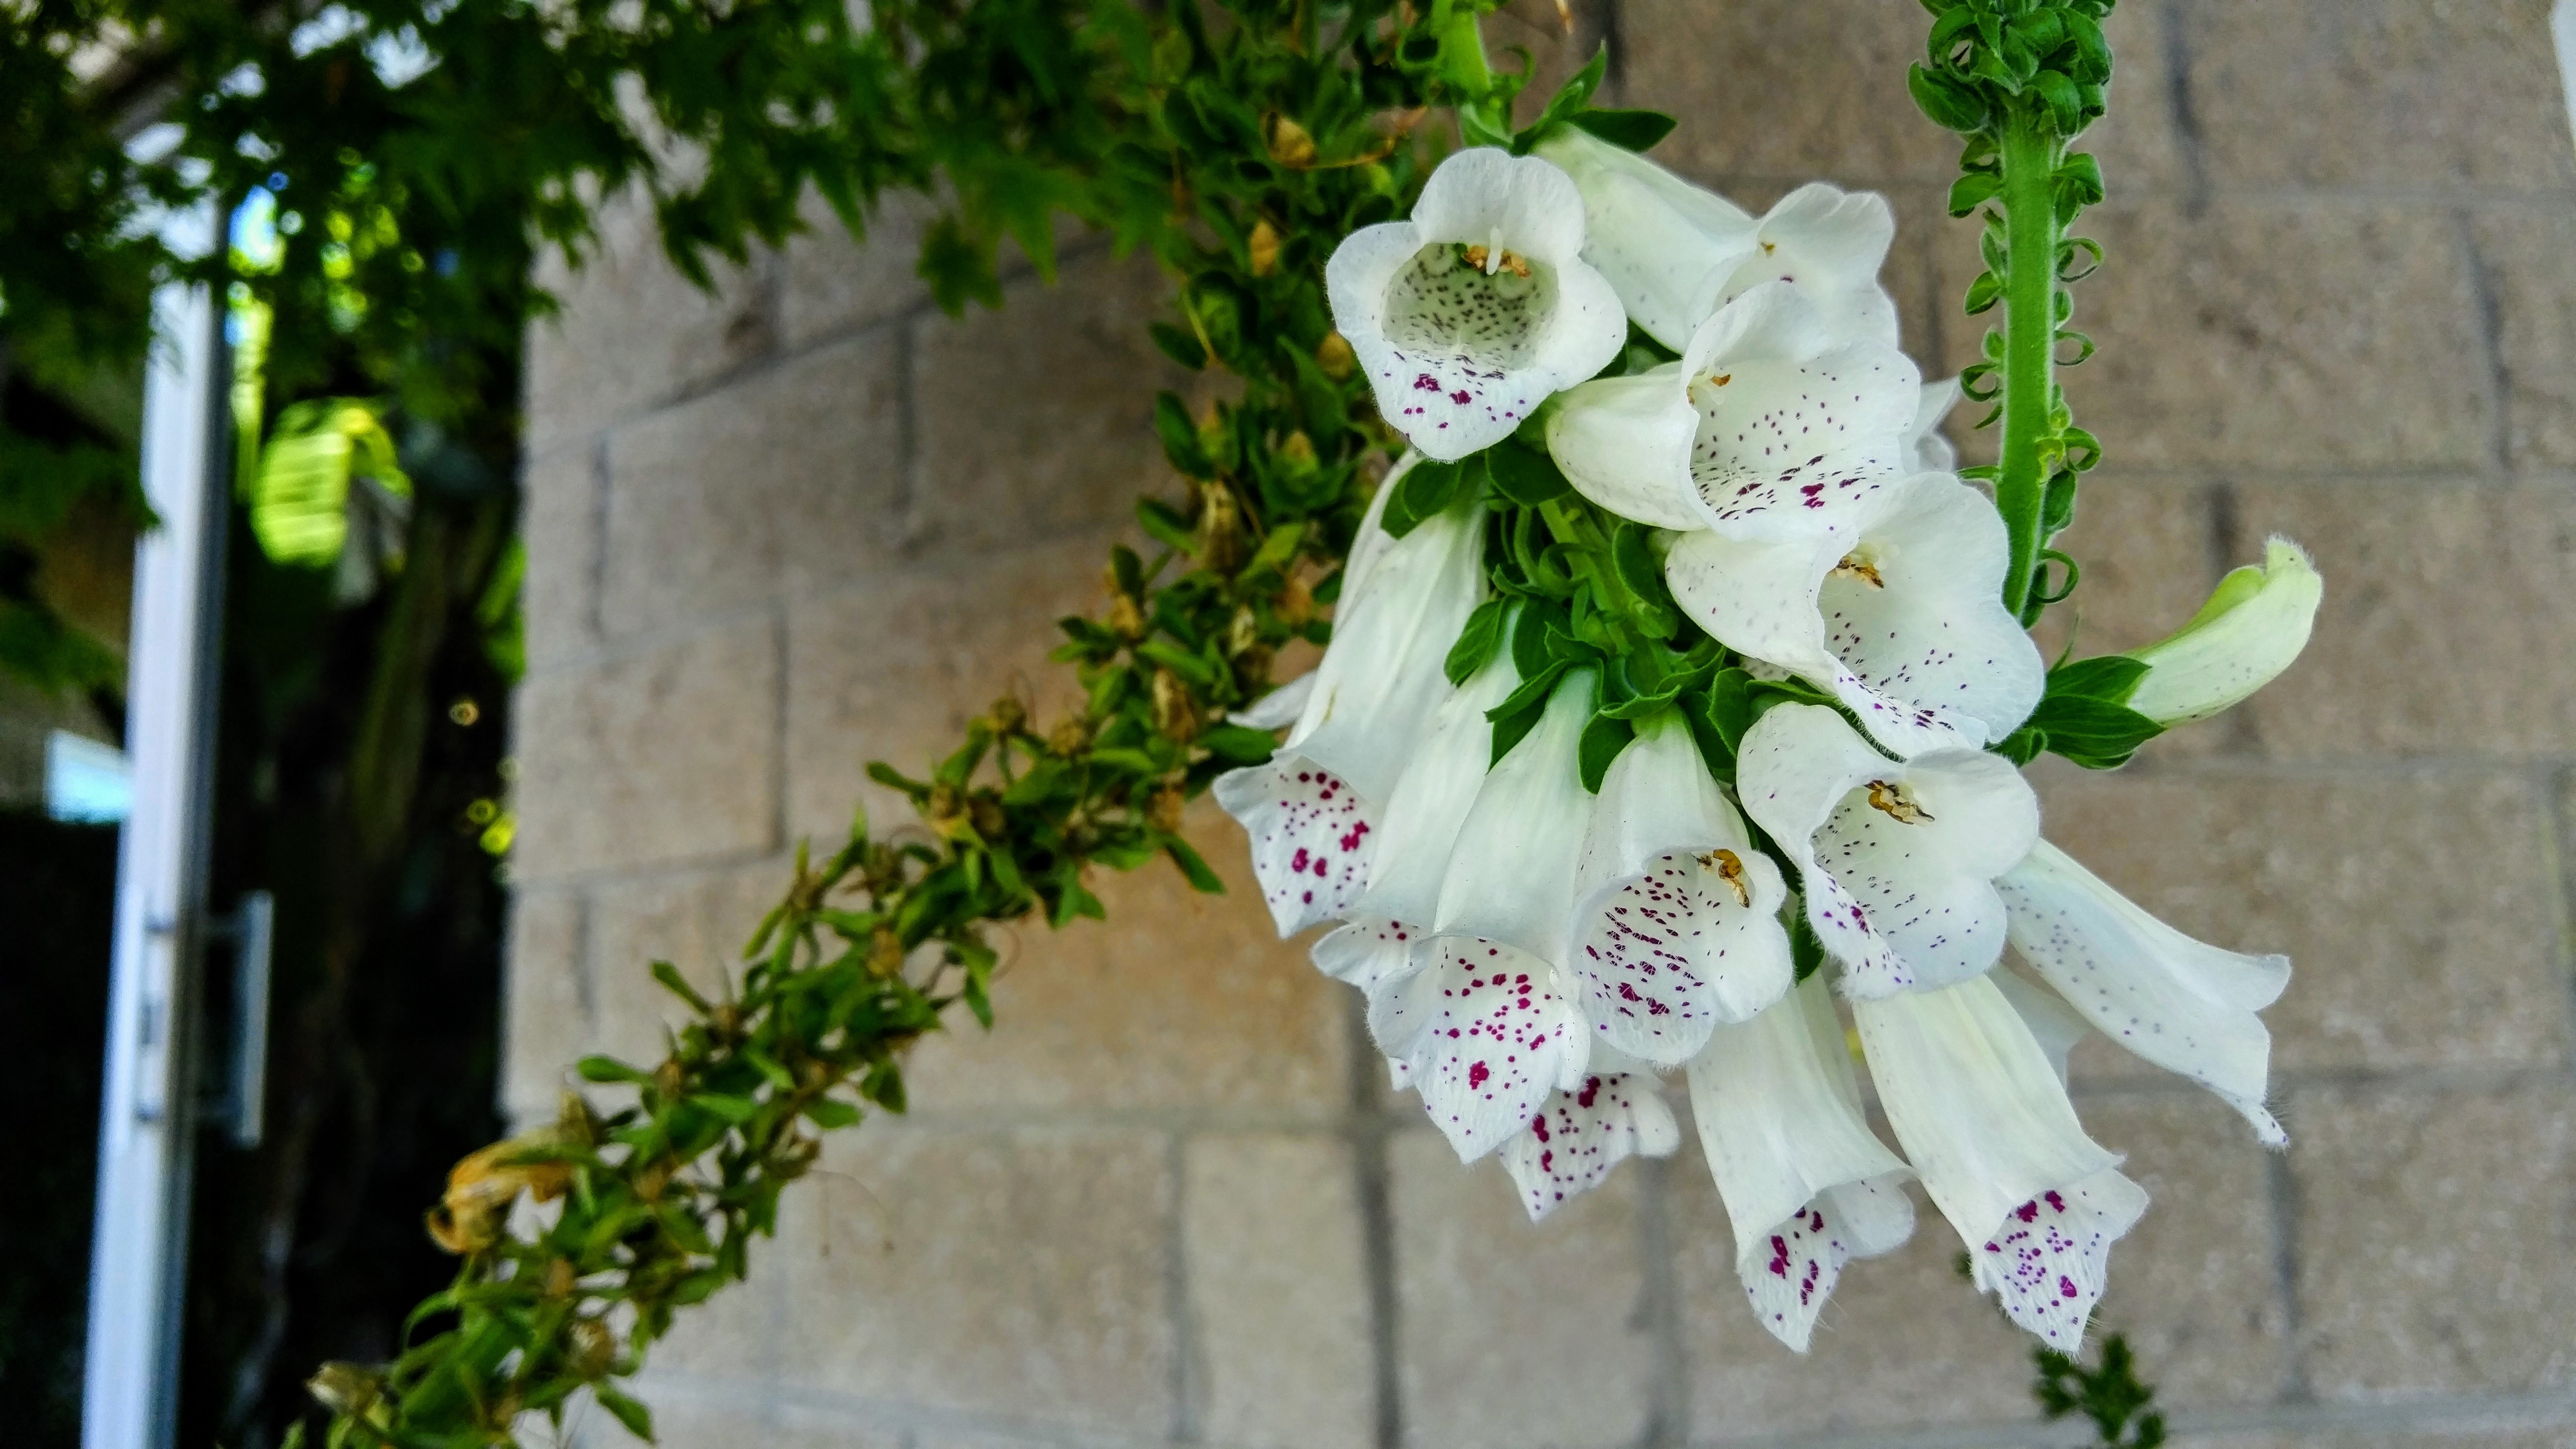
flower, flower arranging, white, flora, green, plant, flower bouquet, floristry, botany, floral design, land plant, spring, blossom, flowering plant